The Treasure of the City of Ladies

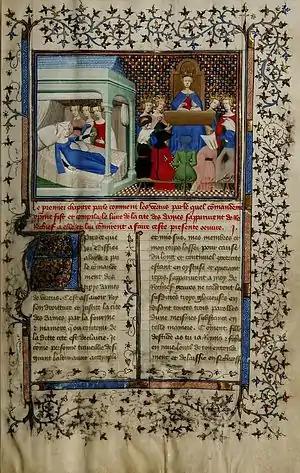
Author is kept from rest by the Three Virtues. Boston Public Library, Special Collections, MS f. Med. 101.

In the "Book of the City of Ladies" Christine had given a passionate and well-organized defense of women by arguing (in many different ways and methods) for the value and worth of women, refuting the view of authors such as Jean de Meun and citing famous examples of notable and virtuous women. In the subsequent "Treasure" she claimed that after finishing the "Book" all she wanted to do was rest; however, harassed and accused of indolence by the three ladies of Virtue (Reason, Rectitude, and Justice) who had helped her with the "Book", she agreed to continue with a sequel. The earliest surviving miniature for the book, supervised by Christine de Pizan and made by the same master who illustrated the "Book", shows Christine attempting to rest, in bed, but with the Three Virtues standing to her left and pulling her out of bed by the arm. In the "Treasure", she offered the lessons imparted from those feminine avatars to women of all estates, including such categories as nuns, prostitutes, married and unmarried women.